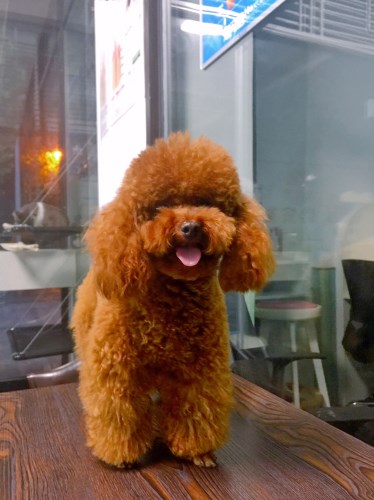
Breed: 7449-n000128-teddy